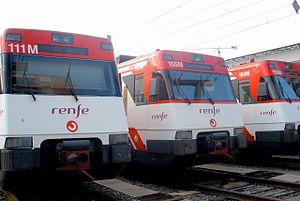
Cercanías Bilbao est le système de transport urbain par chemin de fer reliant Bilbao aux villes de son agglomération. Ce réseau de banlieue comparable à un réseau express régional, est intégré au service espagnol de Cercanías, et est de ce fait exploité par Renfe Operadora, sur les infrastructures d'ADIF. Il existe actuellement trois lignes qui irriguent toute la région de Bilbao et dont le terminus se situe dans la station de Bilbao-Abando.